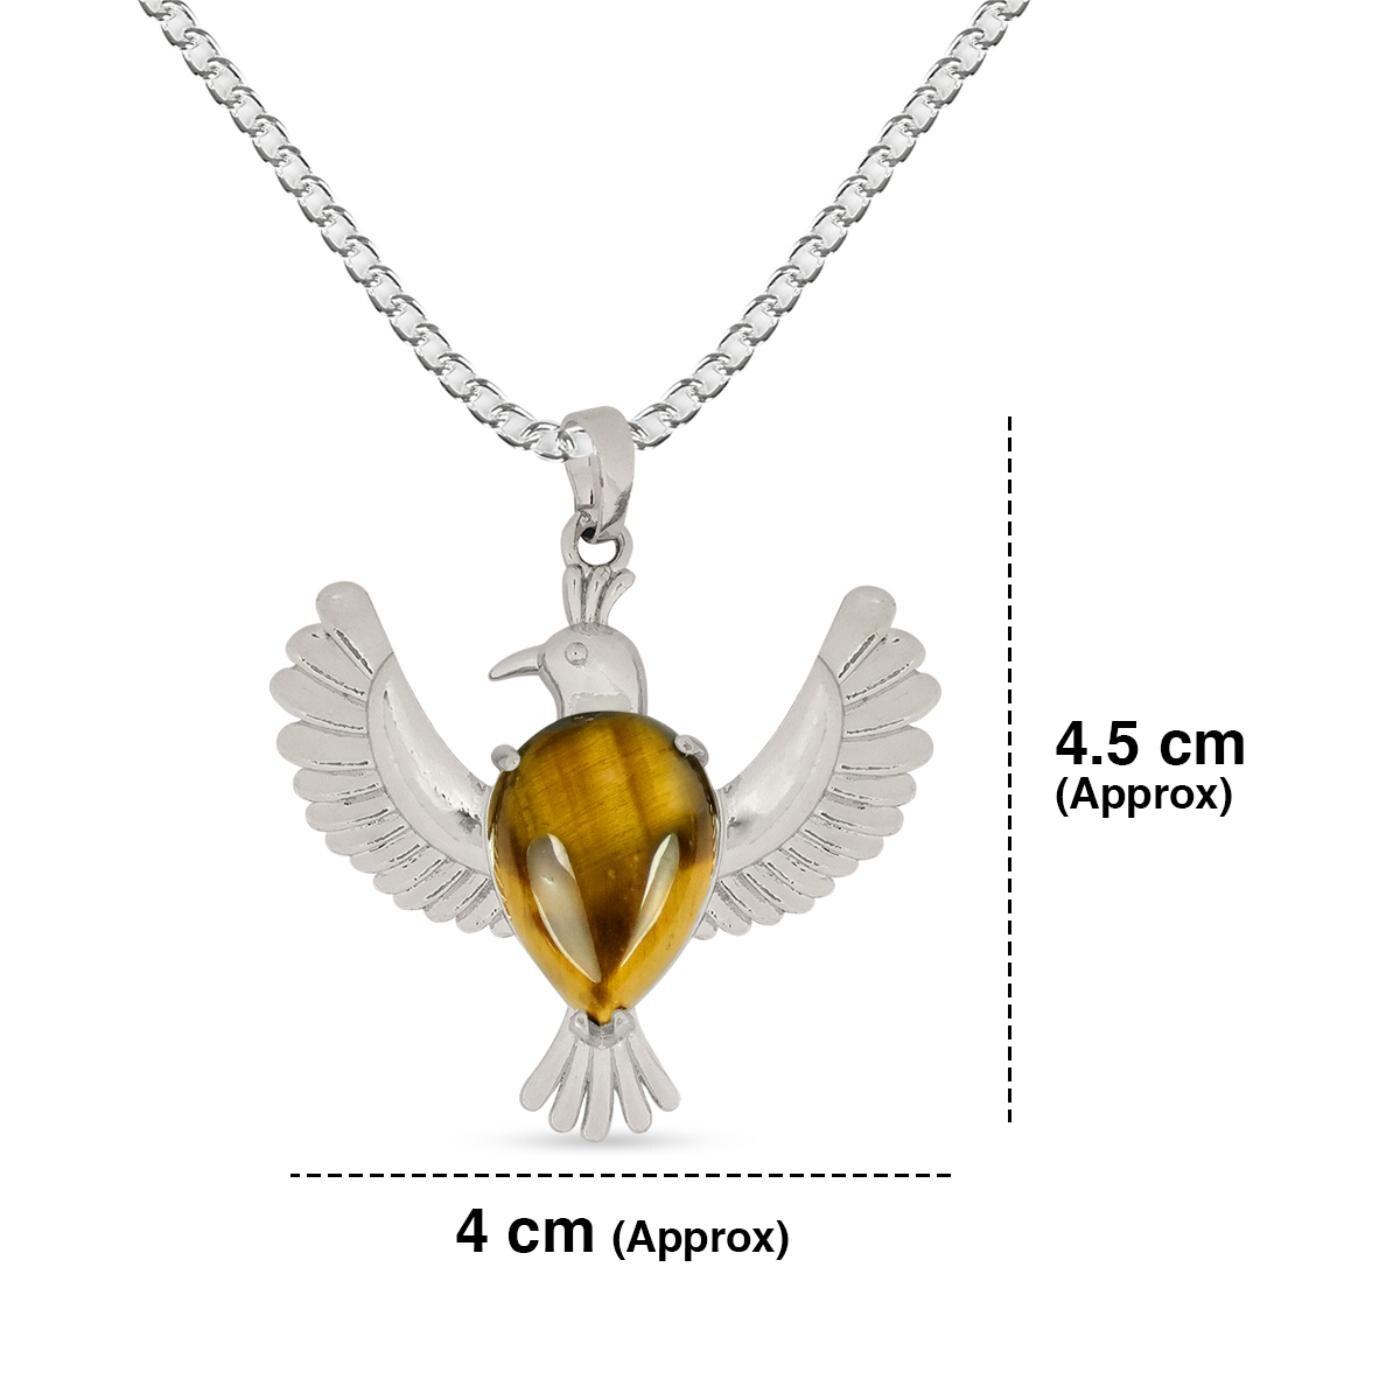
Reiki Crystal Products Tiger Eye Crystal Bird Pendant With Chain For Reiki And Crystal Healing
Type: Necklaces & Pendants
Brand: Reiki Crystal Products
Price: Rs. 399
Natural Crystal Stone Pendant | Height : 45 mm | Length - 40 mm Approx. Pendant Charged By Reiki Grand Master & Vastu Expert
Features: Natural Crystal Stone Pendant | Height : 45 mm | Length - 40 mm Approx. Pendant Charged By Reiki Grand Master & Vastu Expert
Included: Pack Of 1 Tiger Eye Bird Pendant